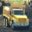
Label: truck